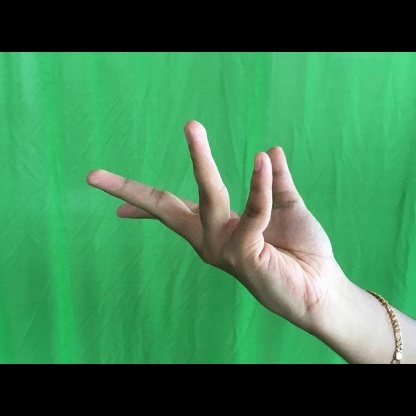
Mudra: Alapadmam